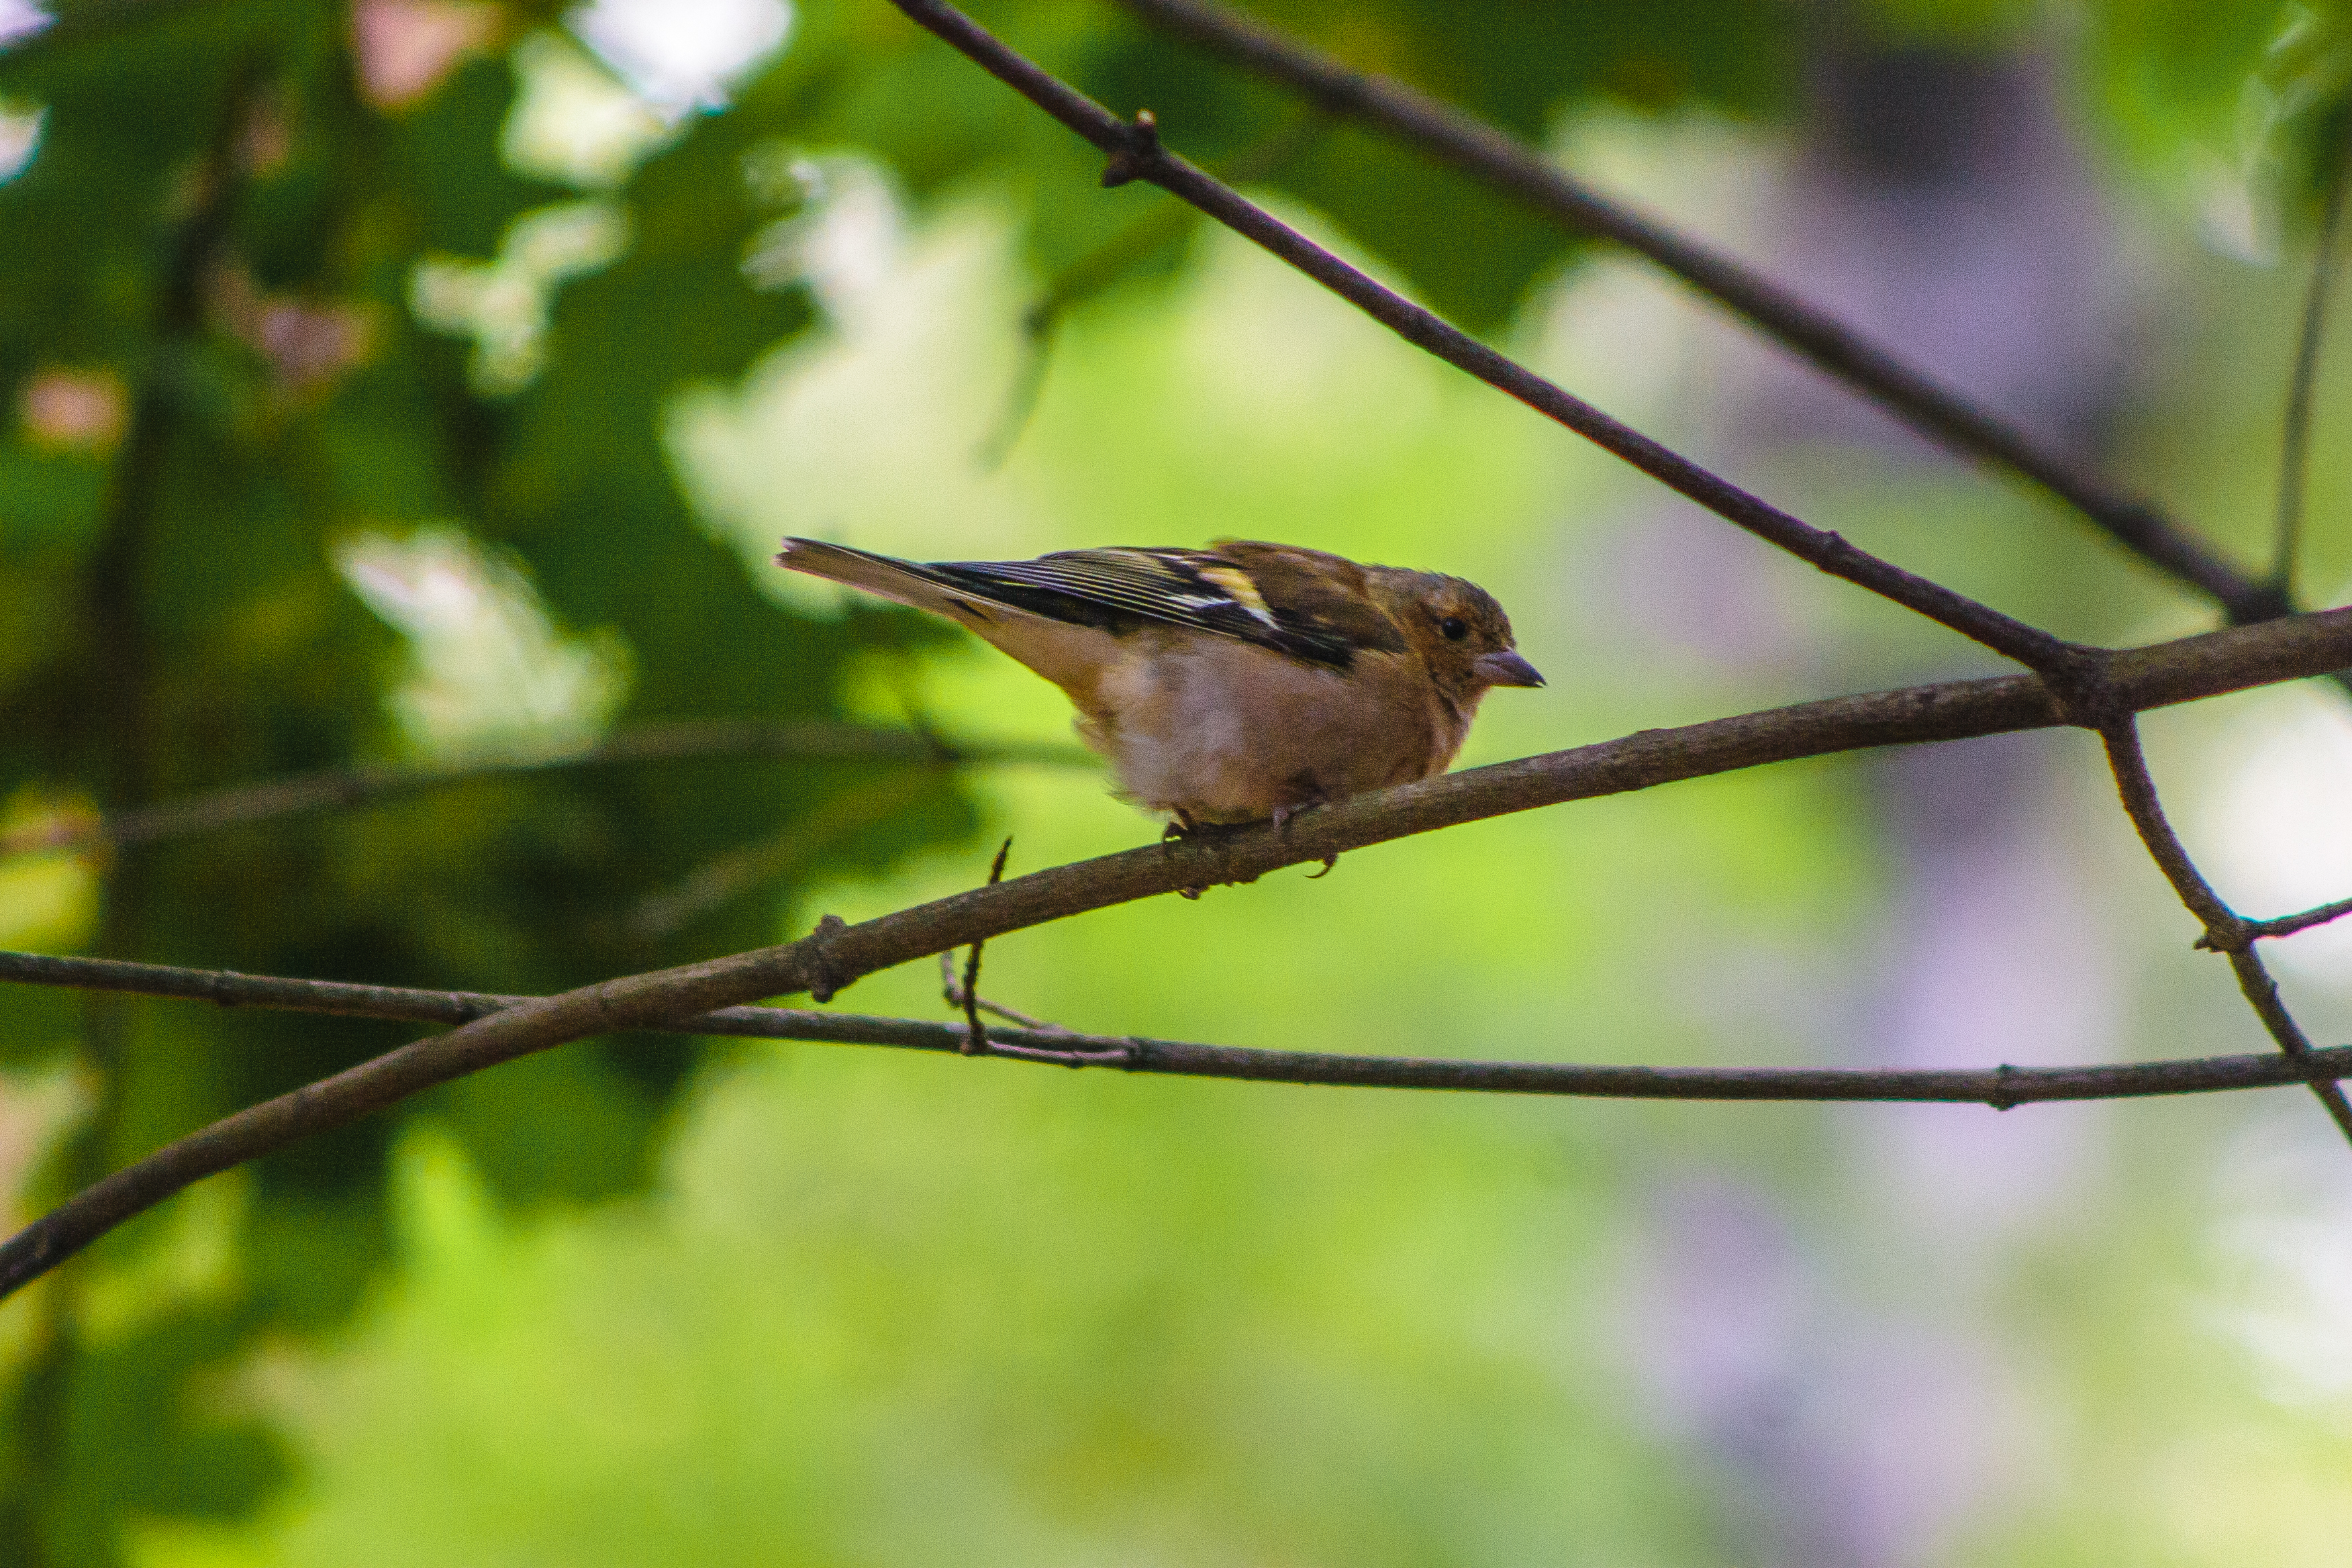
images, bird, beak, twig, branch, wood, feather, songbird, wing, perching bird, wildlife, finch, tail, sparrow, tree, old world flycatcher, plant stem, balance, claw, emberizidae